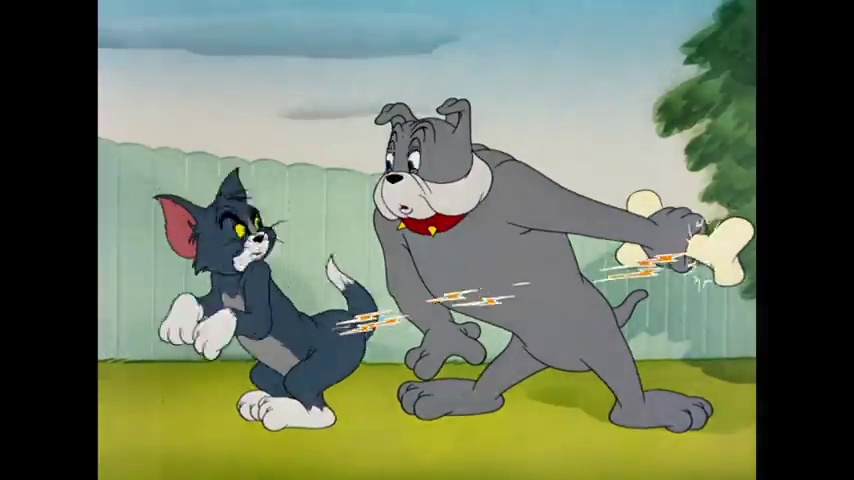
Portrait style: Cartoon Portrait